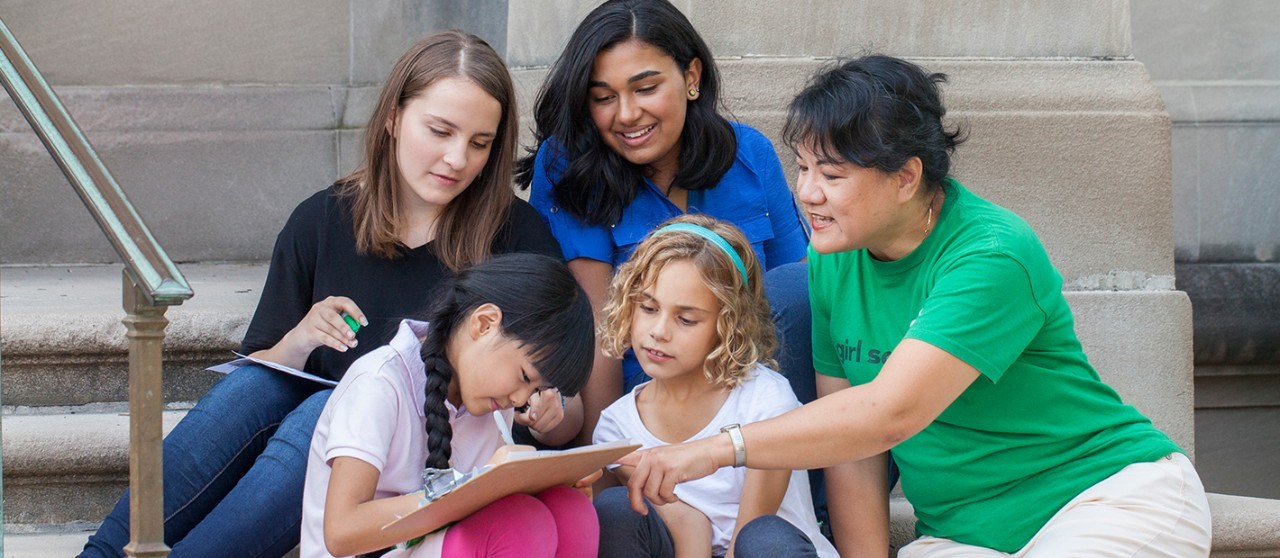
Gender: women